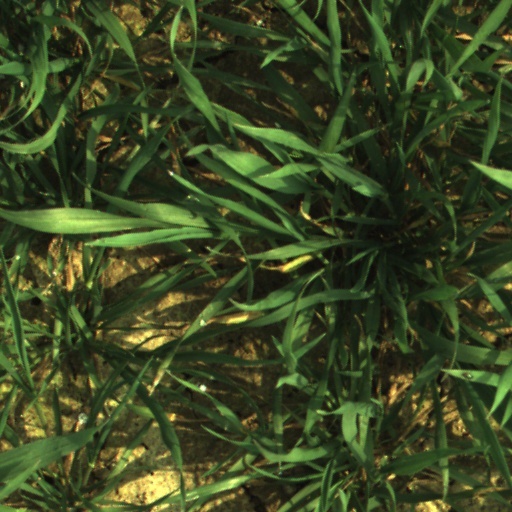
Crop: wheat